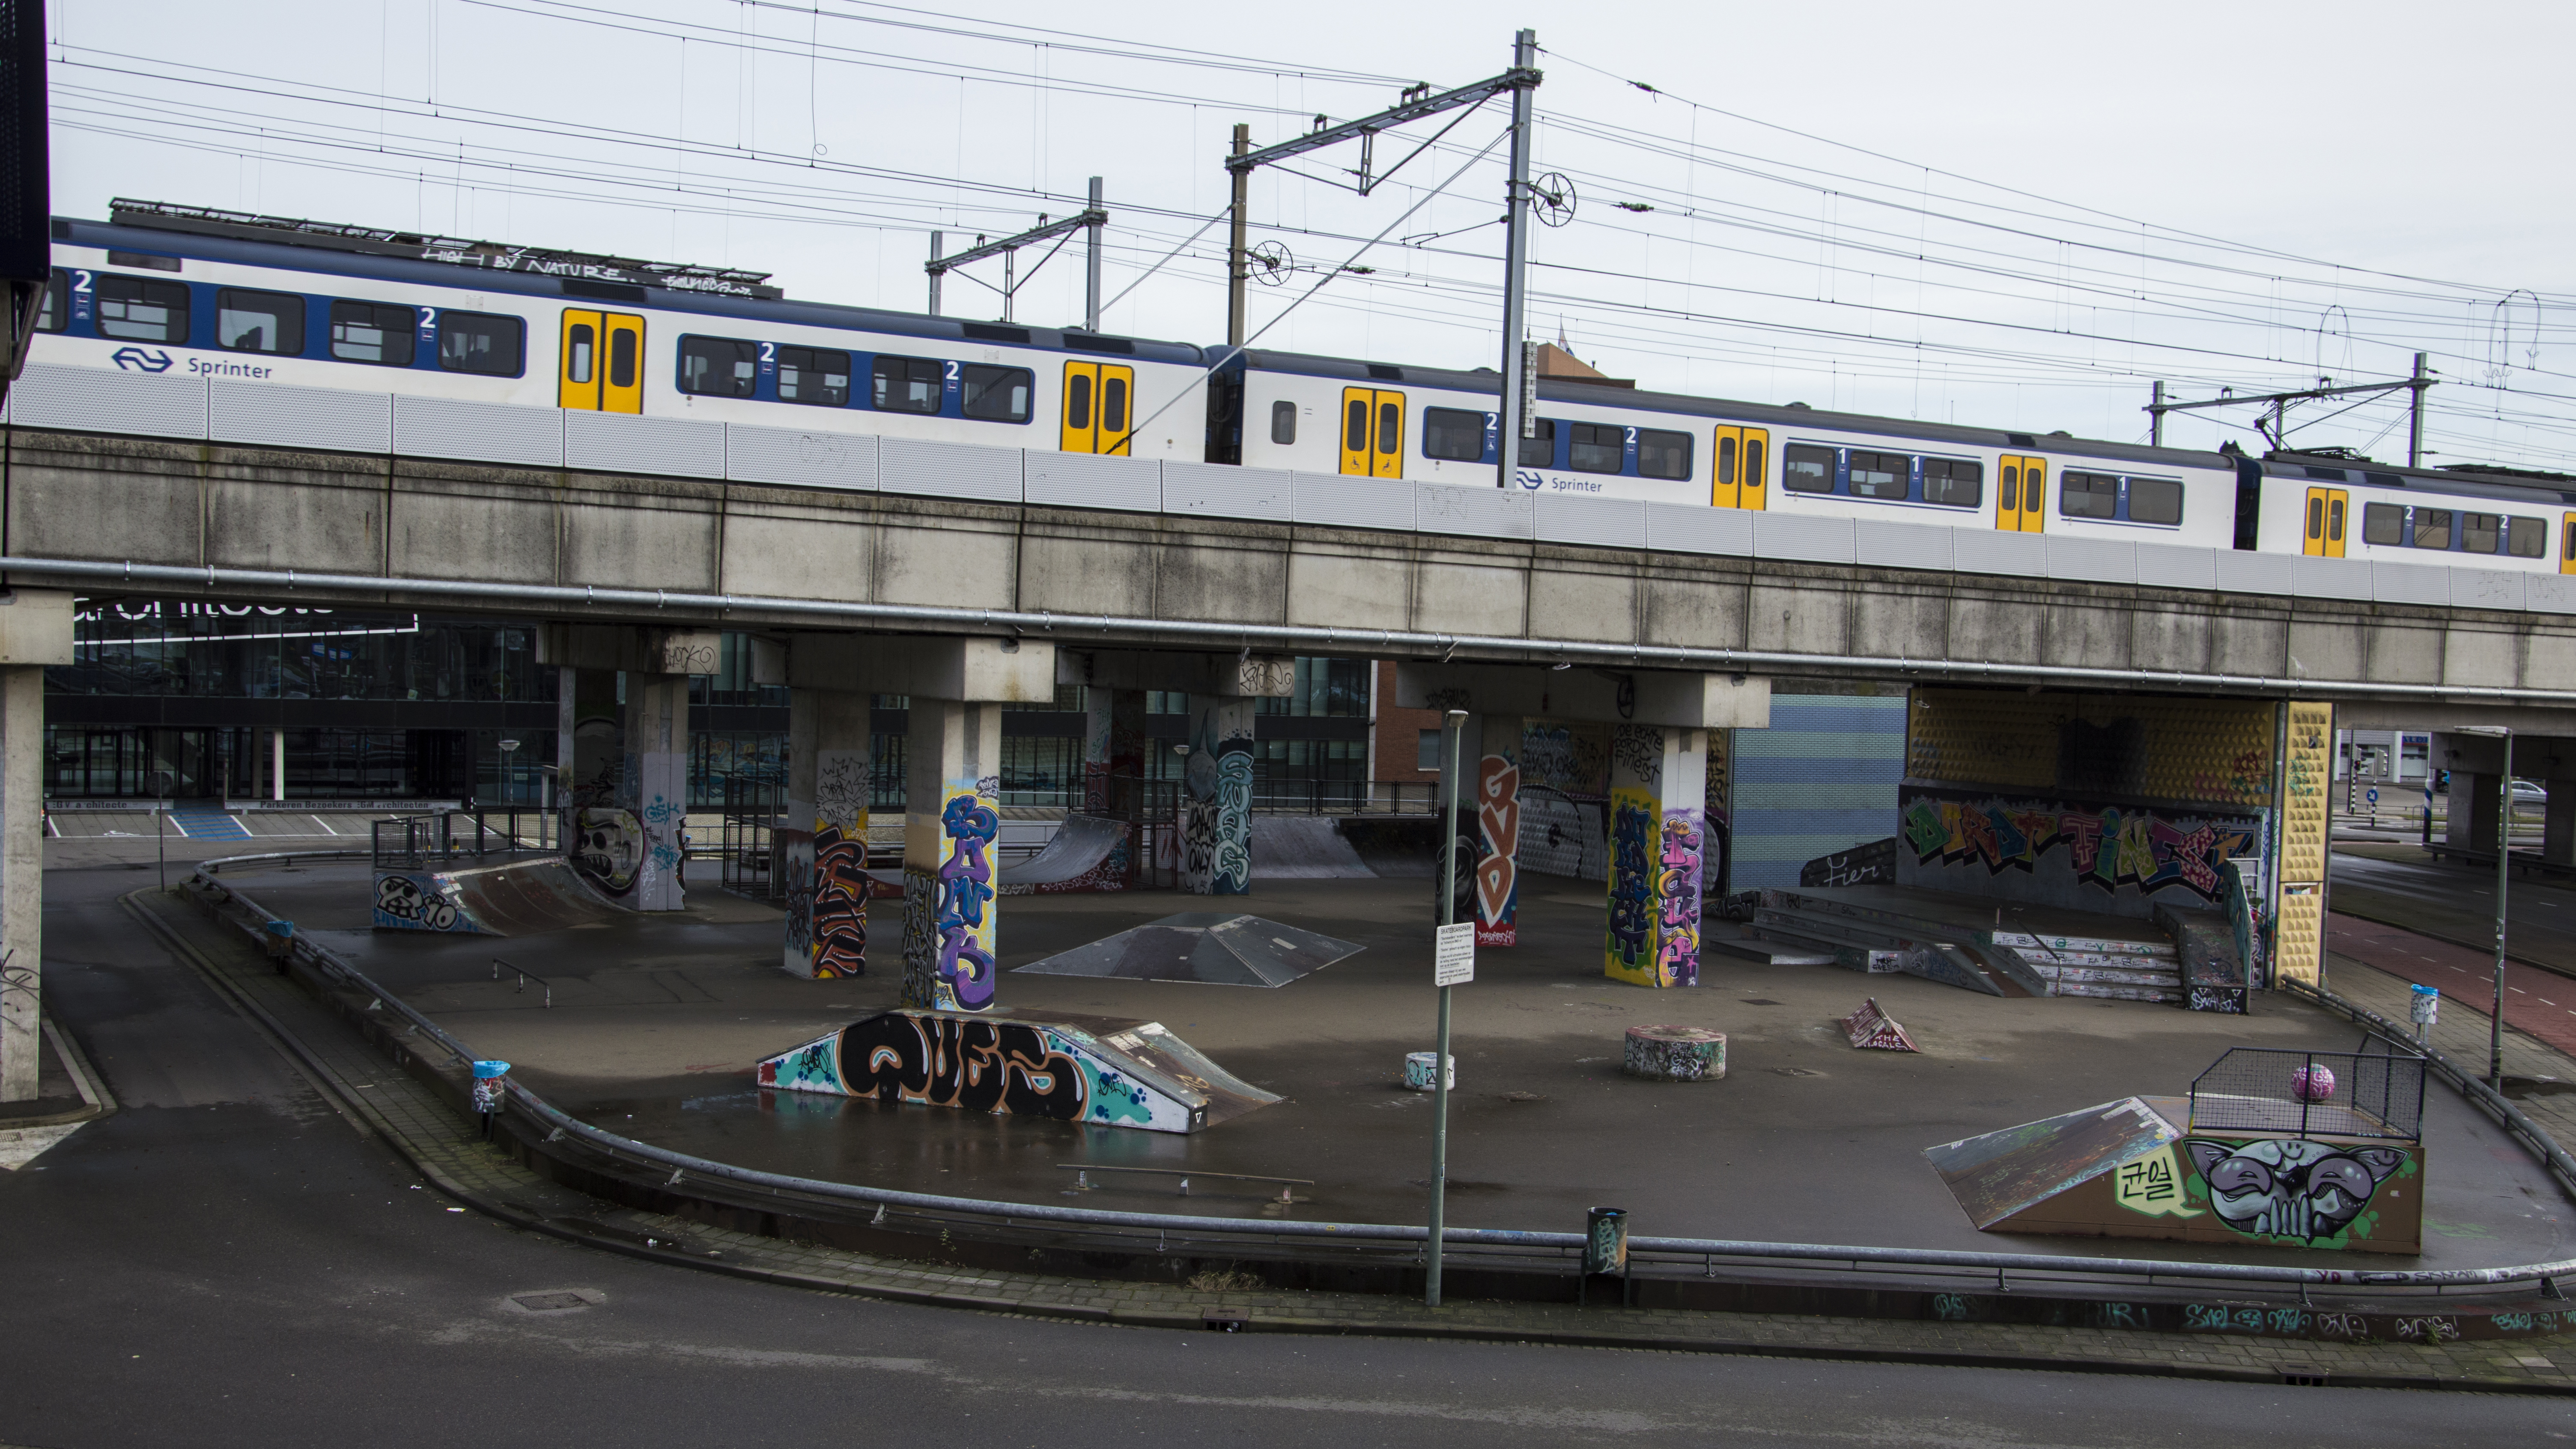
outdoor, architecture, road, street, photography, skateboard, van, building, rail, urban, train, overpass, photo, cityscape, downtown, transport, vehicle, train station, nikon, historic, graffiti, stadium, public transport, holland, nederland, netherlands, colors, de, dutch, outdoorphotography, picture, photograph, fotos, foto, fotografie, pd, urbanphotography, paulvandevelde, pdvandevelde, padagudaloma, dordrecht, stadsfotografie, nederlandinfotos, historisch, urbanfotografie, stadswandeling, architectuur, ns, pvdvfotografie, pdvandeveldedordrecht, diep, rondjedordt, dedordtevaer, dutchphotography, nederlandsefotografie, dutchphotogaraphy, totallydutch, fotografienederland, hollandsefotografie, fotografieholland, nederlandsespoorwegen, dordtmonumenteel, fotosdordrecht, fotosvandordrecht, velde, erfgoedcentrumdiep, openmonumentendag, fotovandeweek, spoorbrug, prorail, trein, vlaflip, sprinter, spoorbrugoudemaas, skateparcours, shopping mall, urban area, metropolitan area